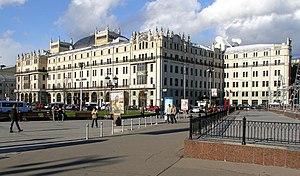
William Frantsevich Walcot est un architecte, décorateur et aquafortiste britannique. Originaire d'Odessa, il fait carrière en Russie, s'inscrivant avec succès dans la lignée de l'Art nouveau en Russie. Durant les années 1920-1930, il produit de nombreuses gravures.